Nick Marsh

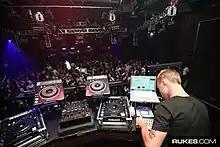
Public performing at the Vanguard in Hollywood, CA

Public's first single "THANK U!!!" reached number 16 on Music Week's Club Charts in the UK, and was also released by Ministry of Sound Australia. A video was shot in Los Angeles and released on July 6, 2012.